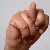
The image shows a hand gesture representing the letter 'N' in Indian Sign Language.